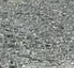
Surface type: gravel